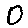
Label: 0